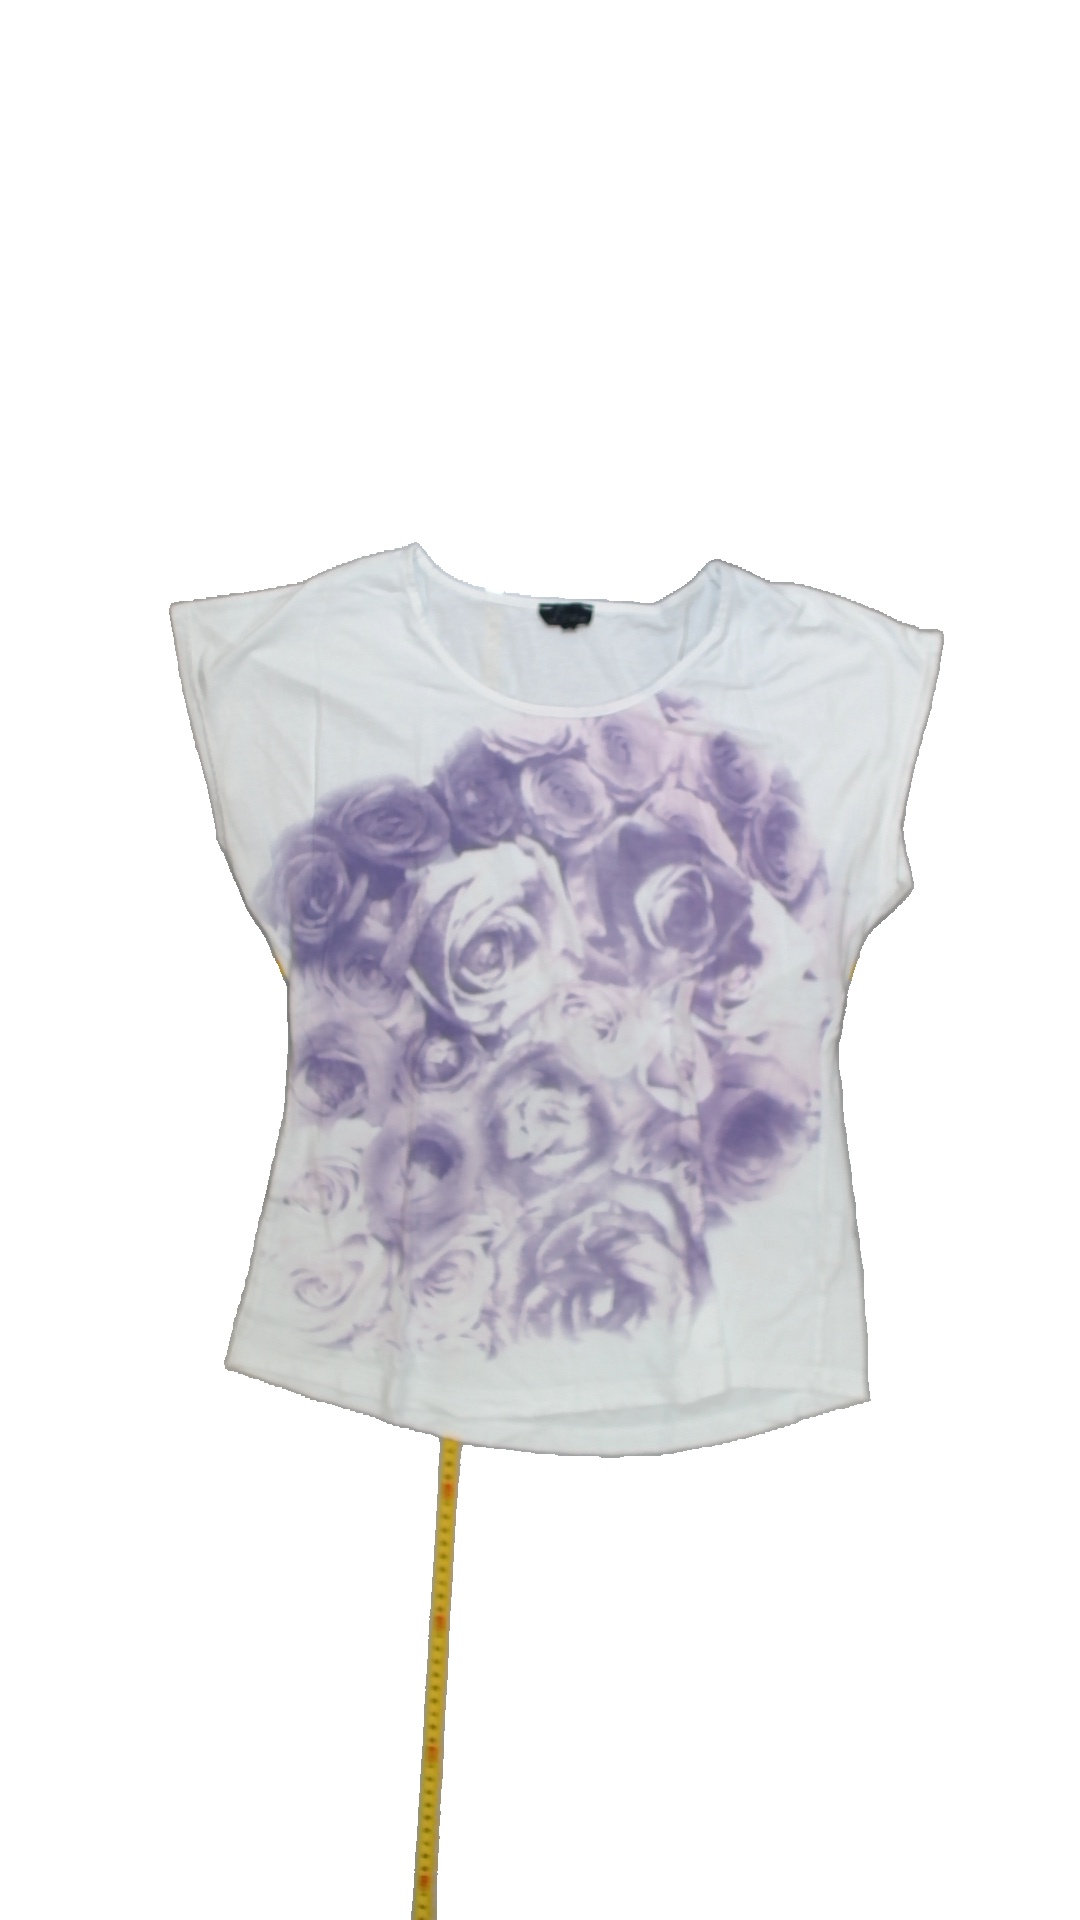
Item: T-shirt (Ladies)
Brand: Not Applicable
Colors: White, Purple
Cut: Regular, Oversize
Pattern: Floral print
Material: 50%cotton 50%modal
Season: All
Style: No trend
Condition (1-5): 2
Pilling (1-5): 4
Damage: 1
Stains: Yes
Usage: Export
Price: <50